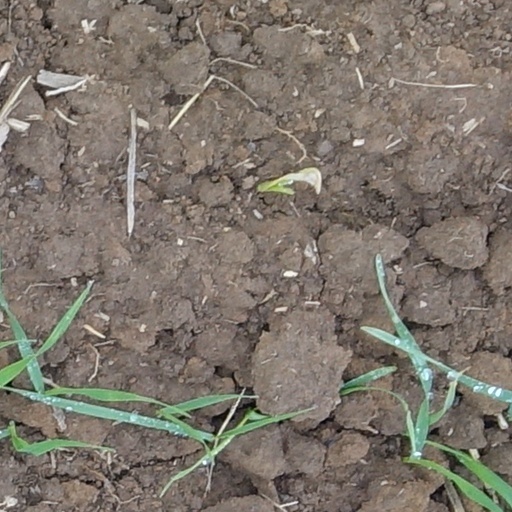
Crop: wheat